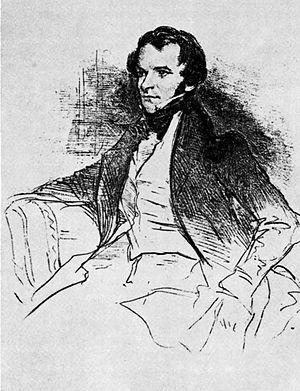
Portrait de Prosper Mérimée, 1829, par Achille Devéria.